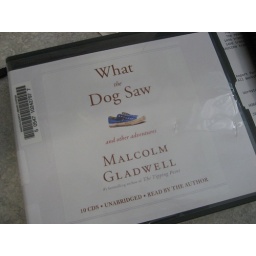
What the Dog Saw by Malcom Gladwell. Cd book (my car is old...) arrived for me today.